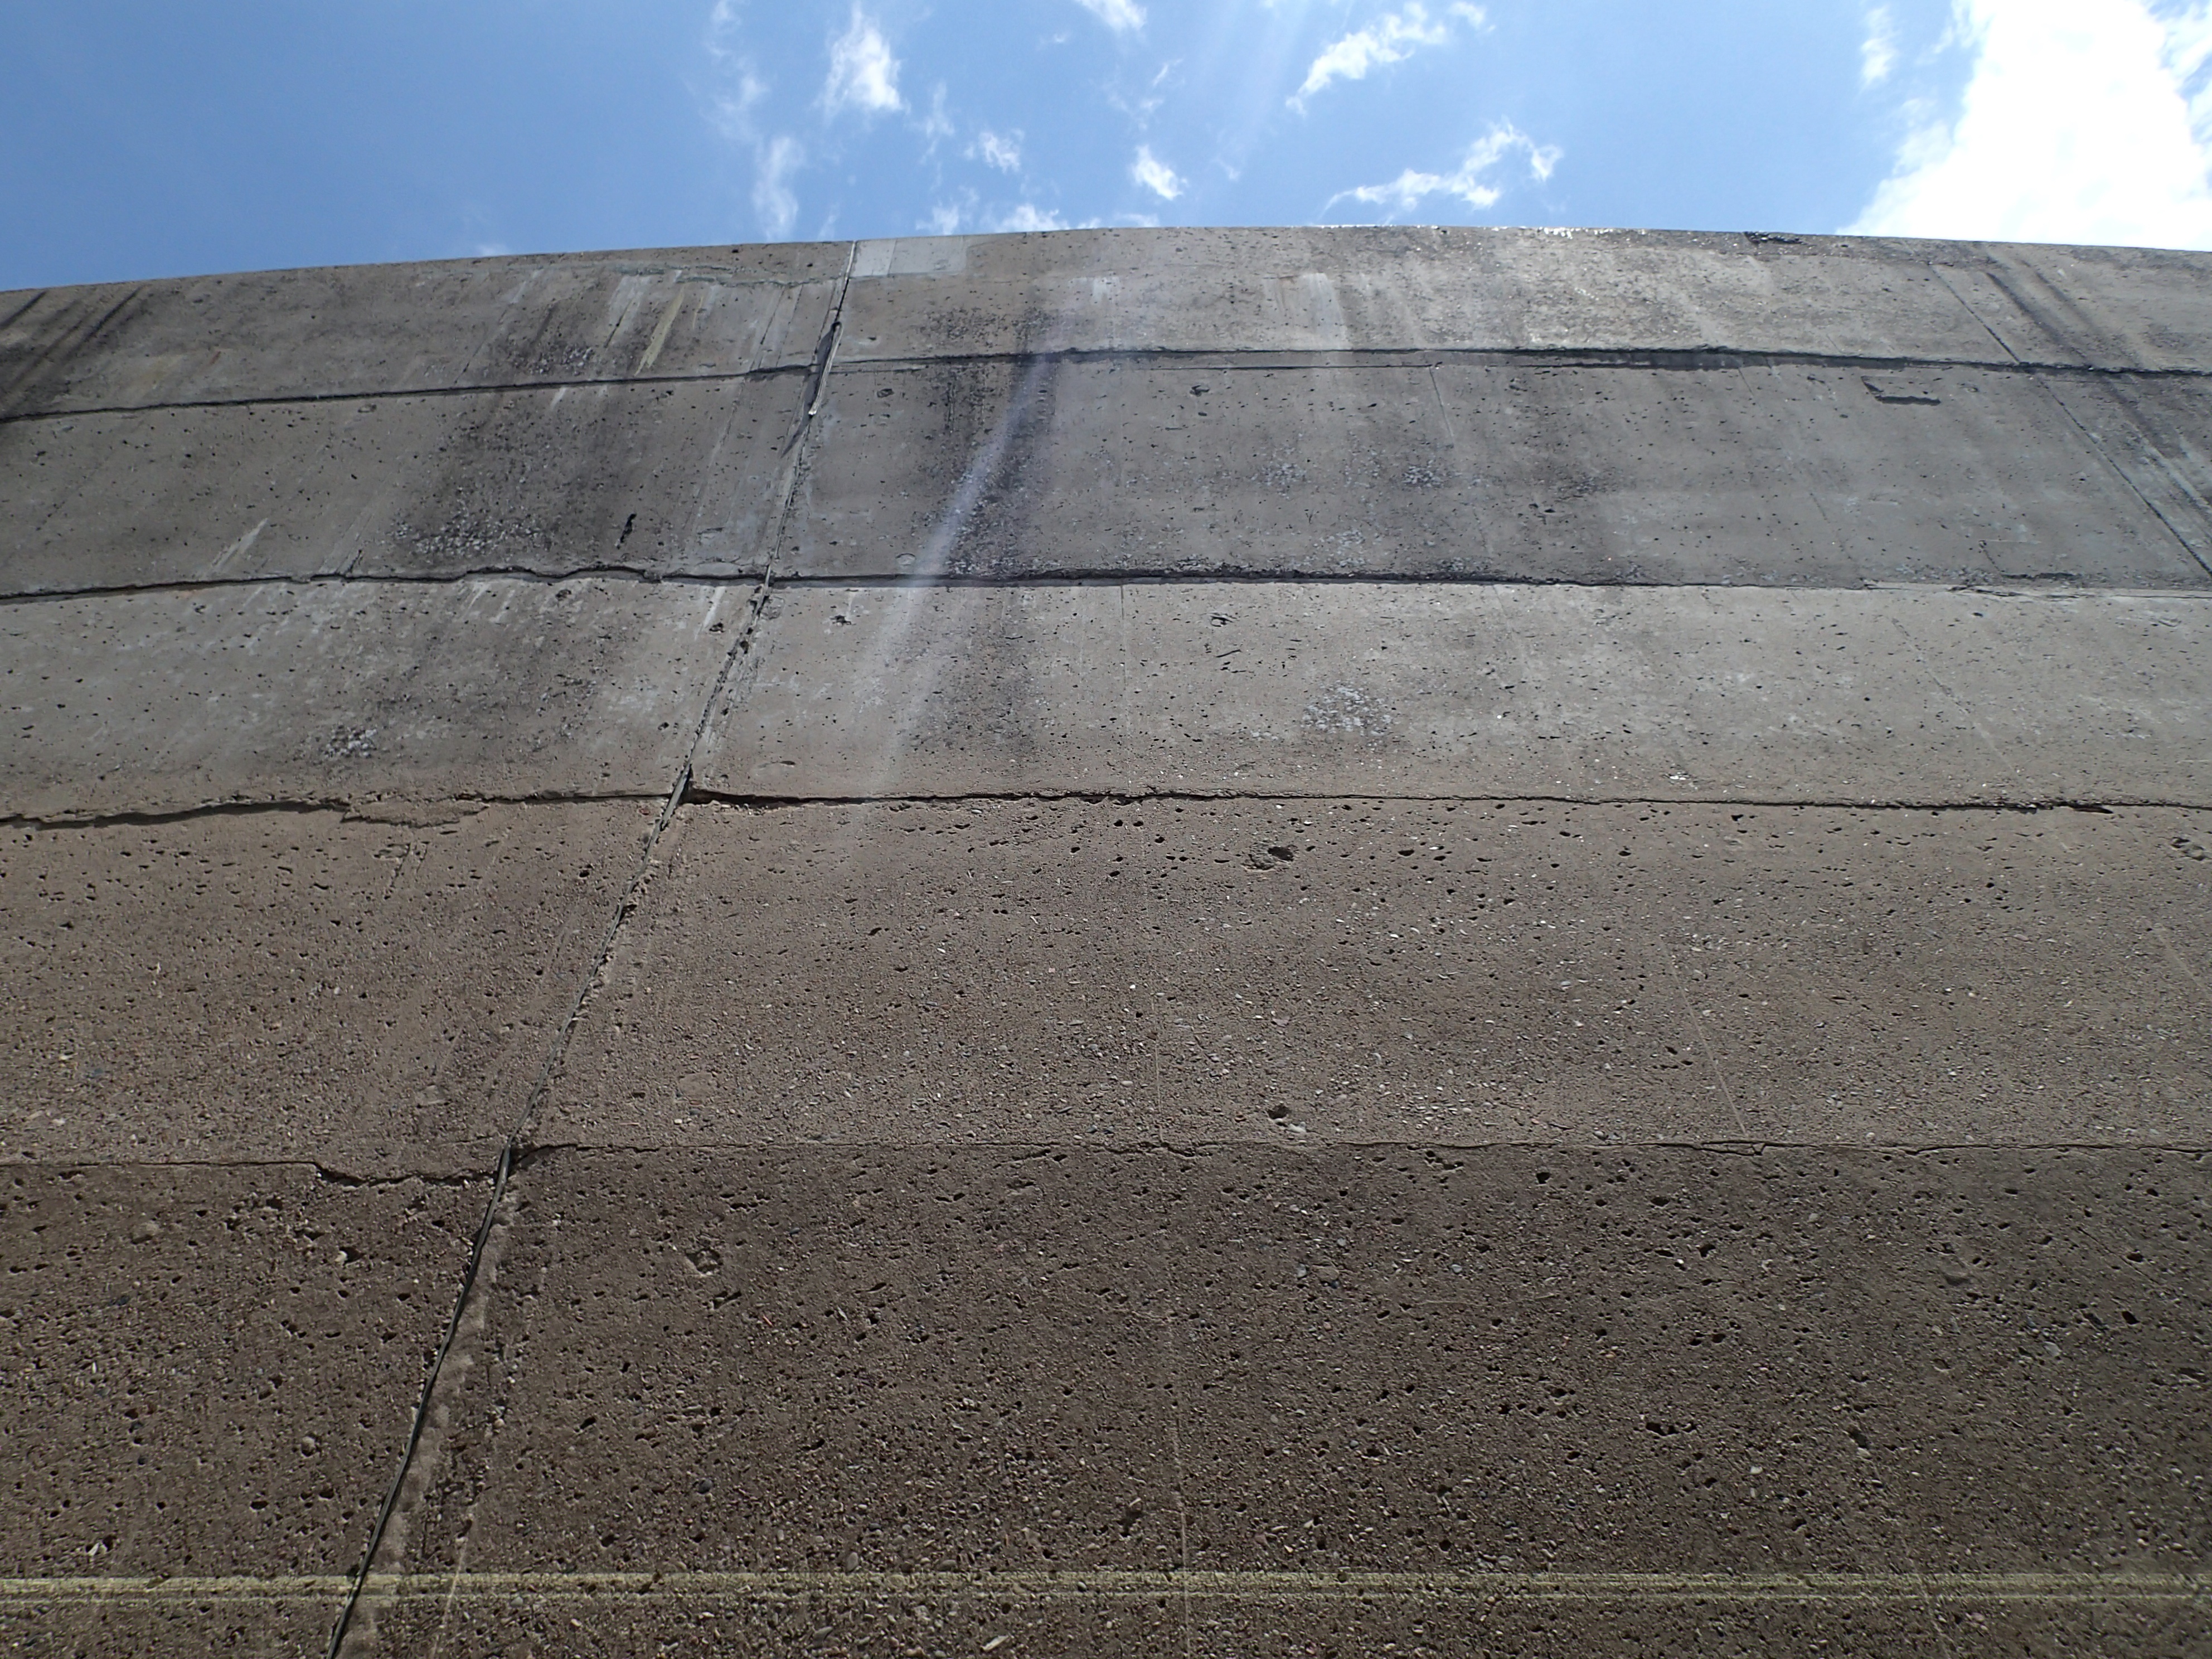
floor, roof, wall, asphalt, soil, brick, material, concrete, arizona, brickwork, oceanlovesearl, flooring, road surface, outdoor structure